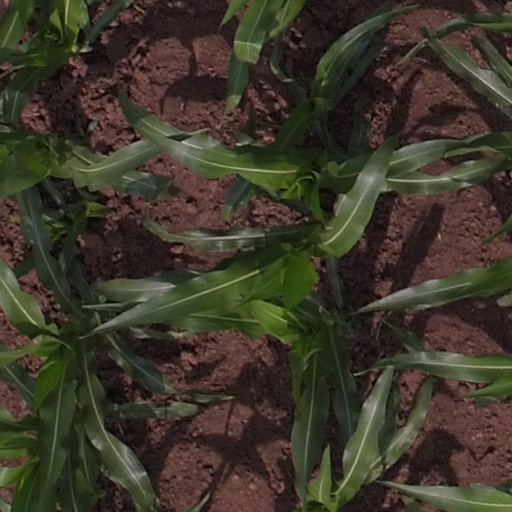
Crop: maize; corn